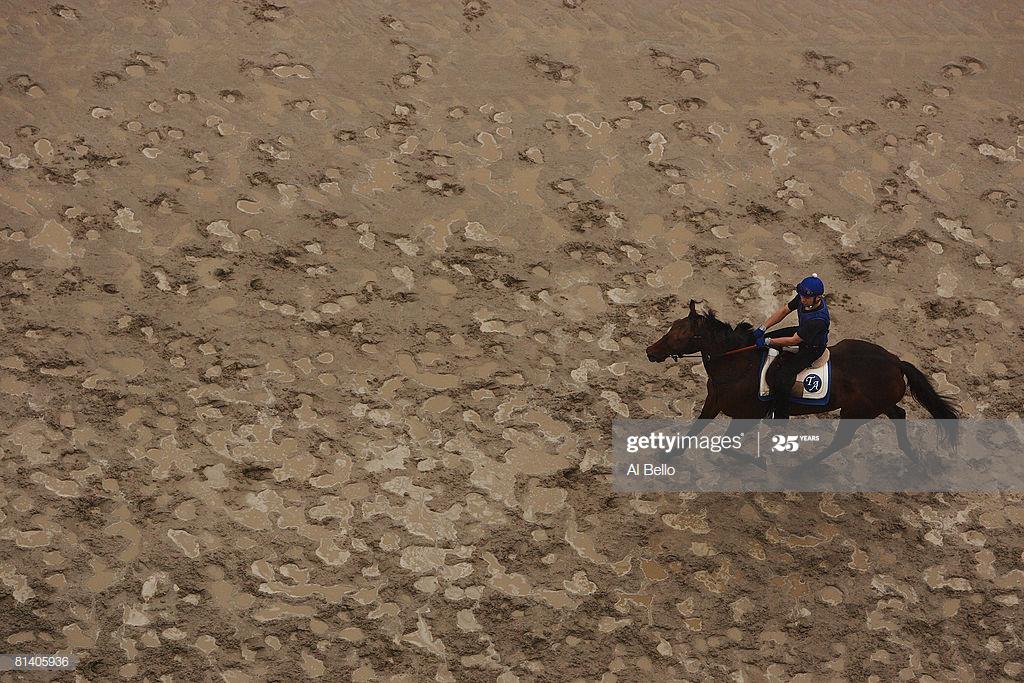
a horse and jockey ride on the track
Relation: Visible, Action, Meta